2nd Corps (Army of the Republic of Bosnia and Herzegovina)

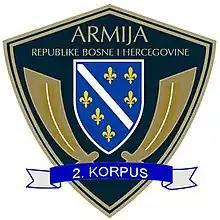
2nd Corps Patch

The 2nd Corps was one of five, later seven corps in the Army of the Republic of Bosnia and Herzegovina established in early 1992.